Space medicine

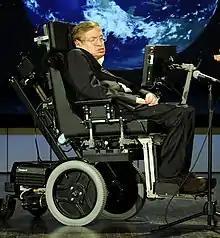
Dr. Stephen Hawking used the "talking wheelchair" or the Versatile Portable Speech Prosthesis. To operate the VSP, Dr. Hawking used a thumb switch and a blink-switch that was attached to his glasses to control his computer.

The Advanced Diagnostic Ultrasound in Microgravity Study is funded by the National Space Biomedical Research Institute and involves the use of ultrasound among Astronauts including former ISS Commanders Leroy Chiao and Gennady Padalka who are guided by remote experts to diagnose and potentially treat hundreds of medical conditions in space. This study has a widespread impact and has been extended to cover professional and Olympic sports injuries as well as medical students. It is anticipated that remote guided ultrasound will have application on Earth in emergency and rural care situations. Findings from this study were submitted for publication to the journal Radiology aboard the International Space Station; the first article submitted in space.